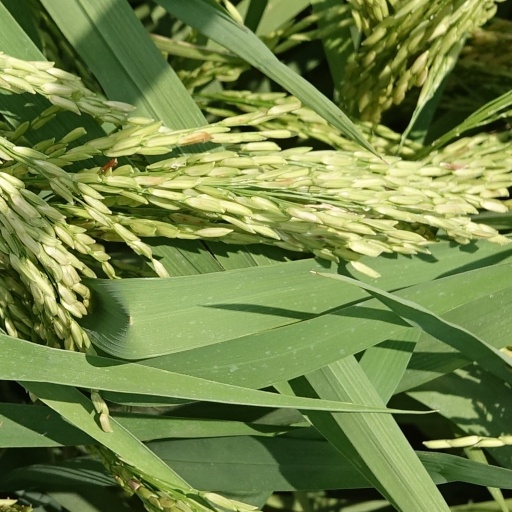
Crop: rice